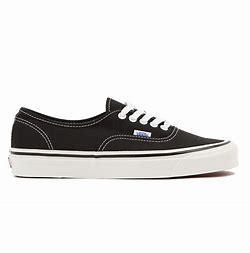
Brand: Vans
Model: Anaheim Factory Authentic 44 DX